James Kelly (footballer, born 1865)

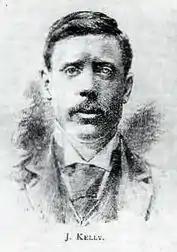

James Kelly (15 October 1865 – 20 February 1932) was a Scottish footballer who played for Renton, Celtic and Scotland.